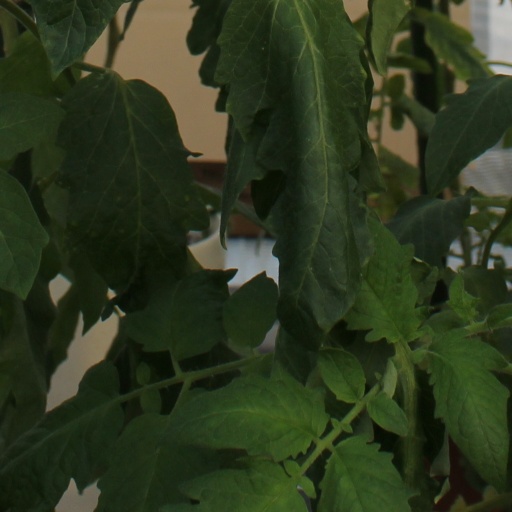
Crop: tomato